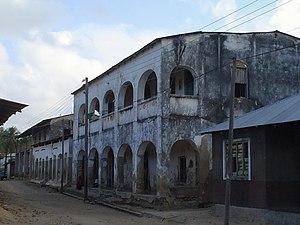
Rue tranquille au centre ville de Mikindani, Tanzanie